Answer in natural language. Estimate the real world distances between objects in the image. Which object is closer to framed mountain landscape photo (marked A), dining table (marked B) or Doorway (marked C)? Choose between the following options: Doorway (marked C) or dining table (marked B)
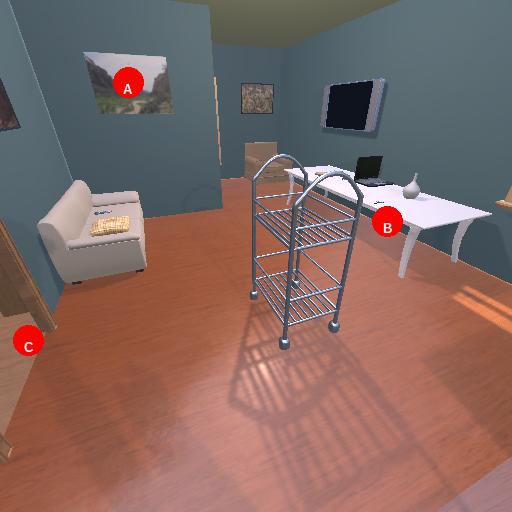
<answer>dining table (marked B)</answer>